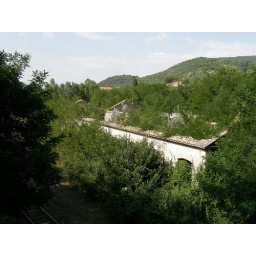
Part of the abandoned railroad buildings in Robiac. This was the car barn.